St Cuthbert Gospel

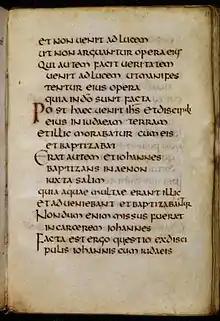
Folio 11 of the book

The manuscript itself carries no date but a rather precise dating has been given to it, based mainly on its palaeography or handwriting, and also the known facts of Cuthbert's burial. The dating was revised after the acquisition by the British Library, who added to their online catalogue entry: